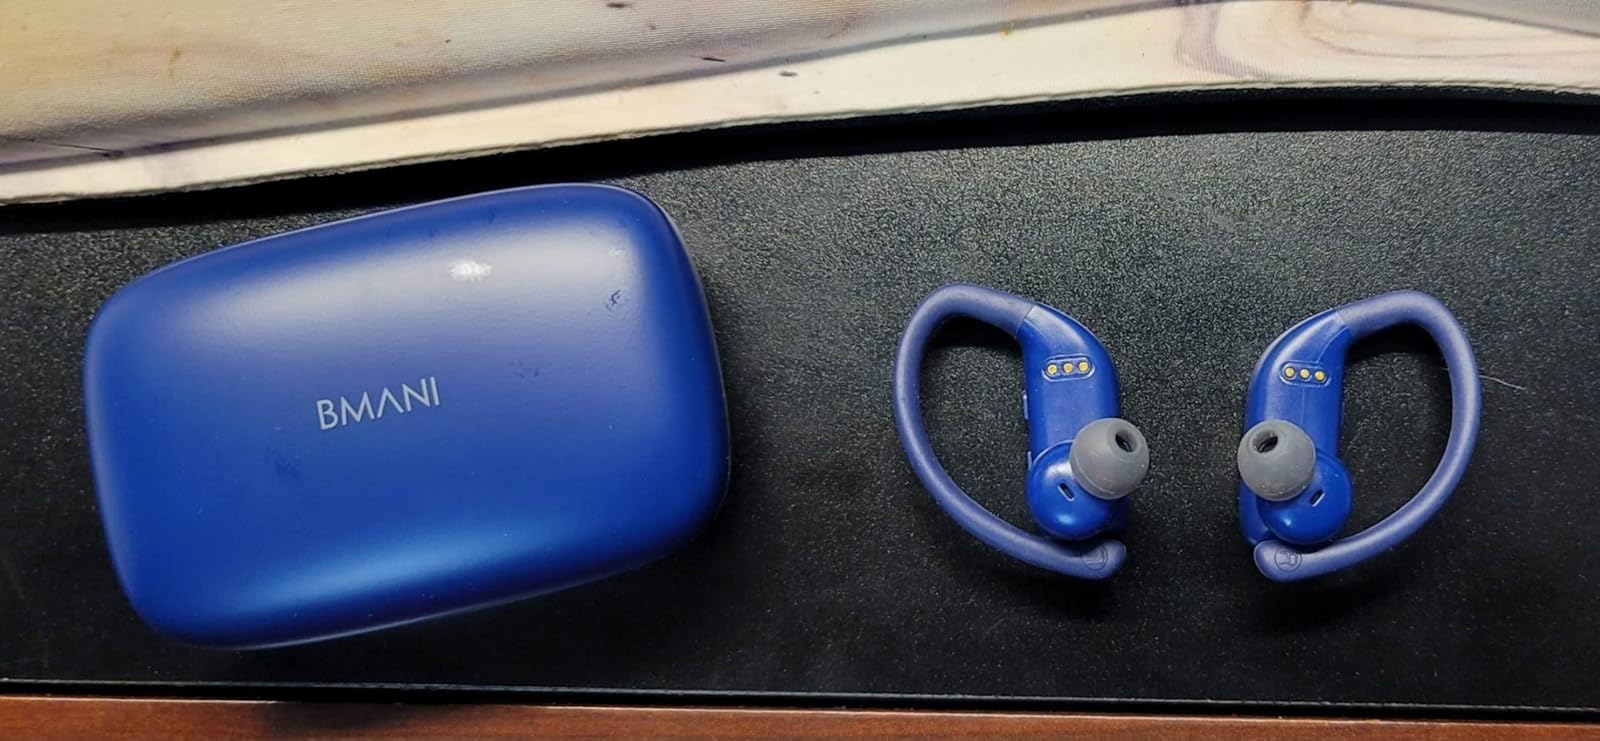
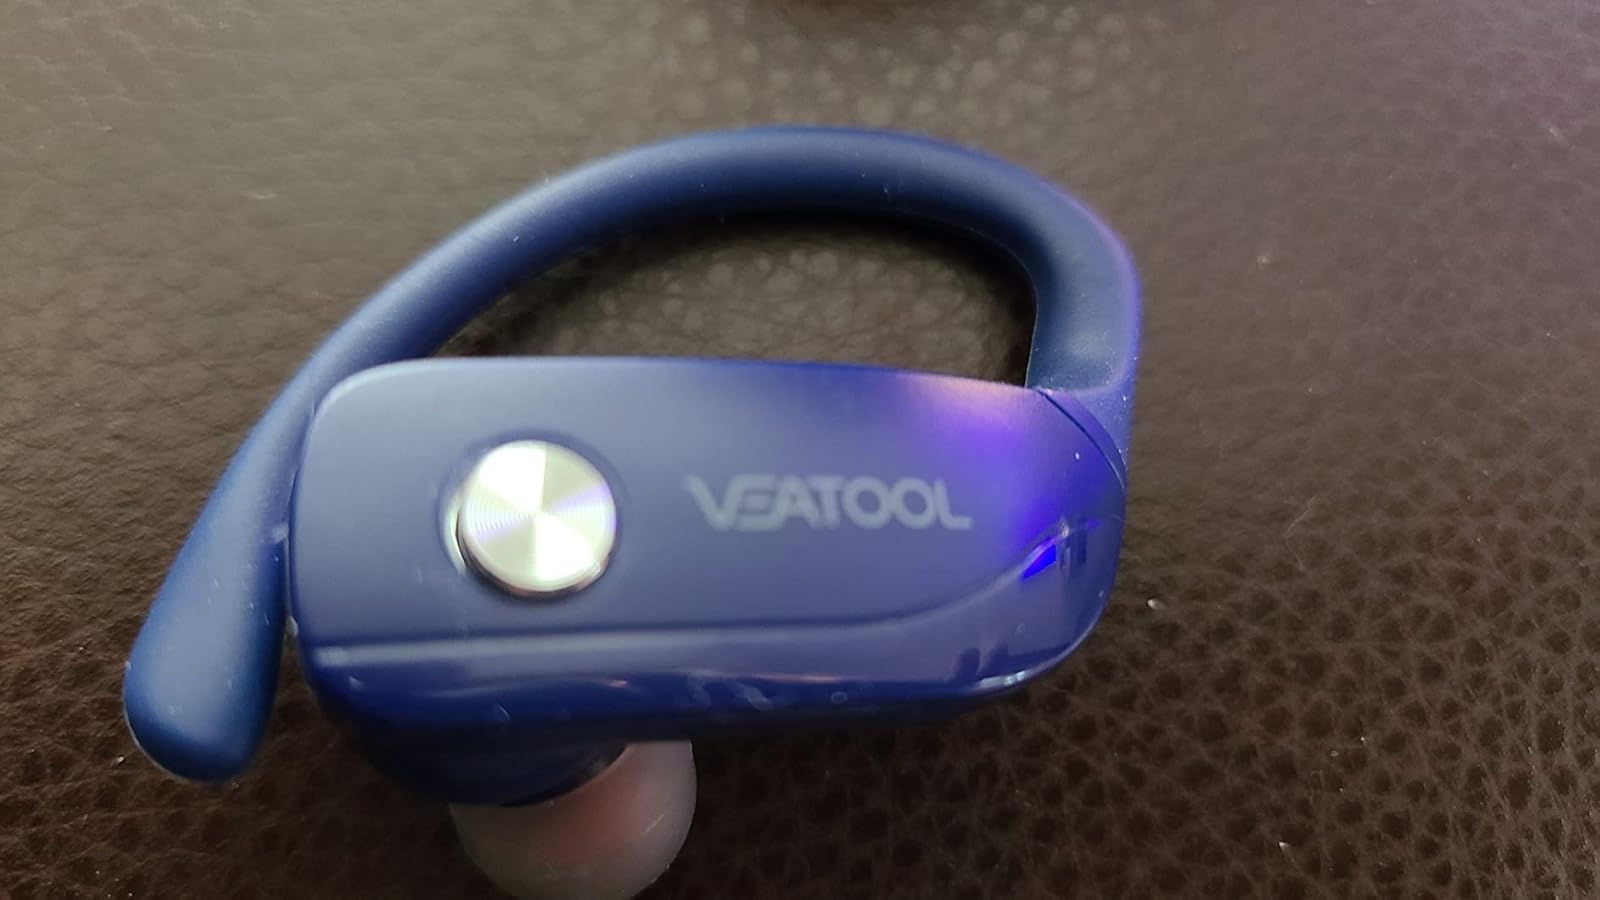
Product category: earbuds
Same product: yes